First Australian Imperial Force

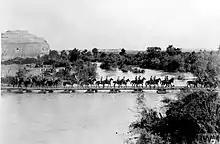
The 5th Light Horse Brigade crosses the Ghoraniyeh bridge, Jordan River, April 1918, during the Sinai and Palestine Campaign

The advance entered Palestine and an initial, unsuccessful attempt was made to capture Gaza on 26 March 1917, while a second and equally unsuccessful attempt was launched on 19 April. A third assault occurred between 31 October and 7 November and this time both the ANZAC Mounted Division and the Australian Mounted Division took part. The battle was a complete success for the British, over-running the Gaza–Beersheba line and capturing 12,000 Turkish soldiers. The critical moment was the capture of Beersheba on the first day, after the Australian 4th Light Horse Brigade charged more than . The Turkish trenches were overrun, with the Australians capturing the wells at Beersheba and securing the valuable water they contained along with over 700 prisoners for the loss of 31 killed and 36 wounded. Later, Australian troops assisted in pushing the Turkish forces out of Palestine and took part in actions at Mughar Ridge, Jerusalem and the Megiddo. The Turkish government surrendered on 30 October 1918. Units of the Light Horse were subsequently used to help put down a nationalist revolt in Egypt in 1919 and did so with efficiency and brutality, although they suffered a number of fatalities in the process. Total Australian battle casualties in the campaign were 4,851, including 1,374 dead.